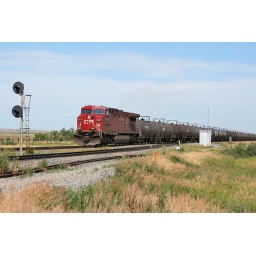
A westbound train of tank cars passes by the signal at the east siding switch Waldeck.